Billy Sing

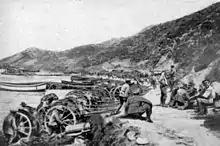
Australian and New Zealand forces landed on Turkish soil at Anzac Cove on 25 April 1915

Sing began his military career as part of the Australian and New Zealand Army Corps (ANZAC) forces in the Gallipoli Campaign in modern day Turkey. Biographer John Hamilton described the Turkish terrain thus: "It is a country made for snipers. The Anzac and Turkish positions often overlooked each other. Each side sent out marksmen to hunt and stalk and snipe, to wait and shoot and kill, creeping with stealth through the green and brown shrubbery ..." Sing partnered with spotters Ion 'Jack' Idriess and, later, Tom Sheehan. The spotter's task was to observe (spot) the surrounding terrain and alert the sniper to potential targets. Idriess described Sing as "a little chap, very dark, with a jet black moustache and goatee beard. A picturesque looking mankiller. He is the crack shot of the Anzacs."